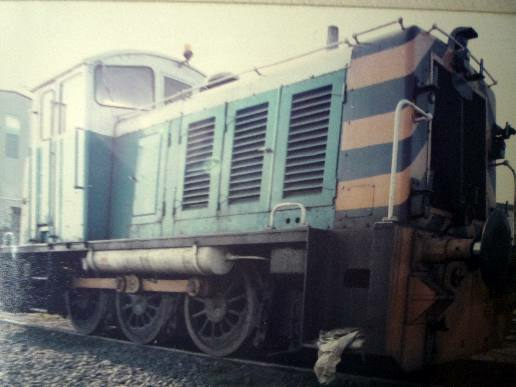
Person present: No